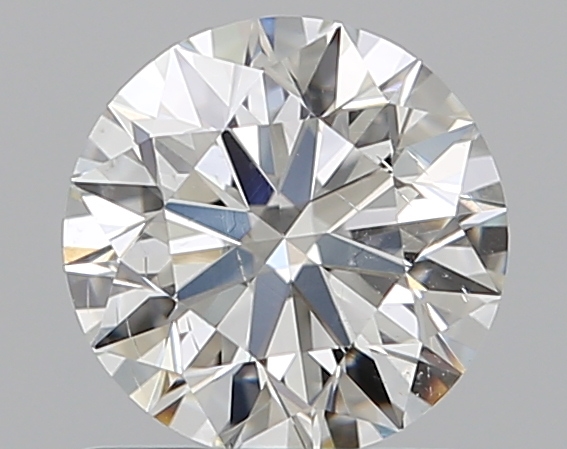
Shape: round
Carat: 0.7
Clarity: SI2
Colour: I
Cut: EX
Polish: EX
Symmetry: EX
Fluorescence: N
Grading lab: GIA
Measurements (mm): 5.65 x 5.68 x 3.53